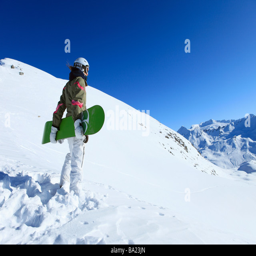
a snowboarder enjoys the mountain views before venturing off - piste in the ski resort